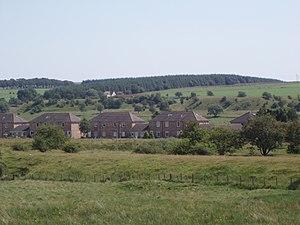
Cronberry est un hameau situé au nord-est de Cumnock et à environ 1,6 km de Lugar, dans l'East Ayrshire, en Écosse.